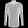
Label: Shirt